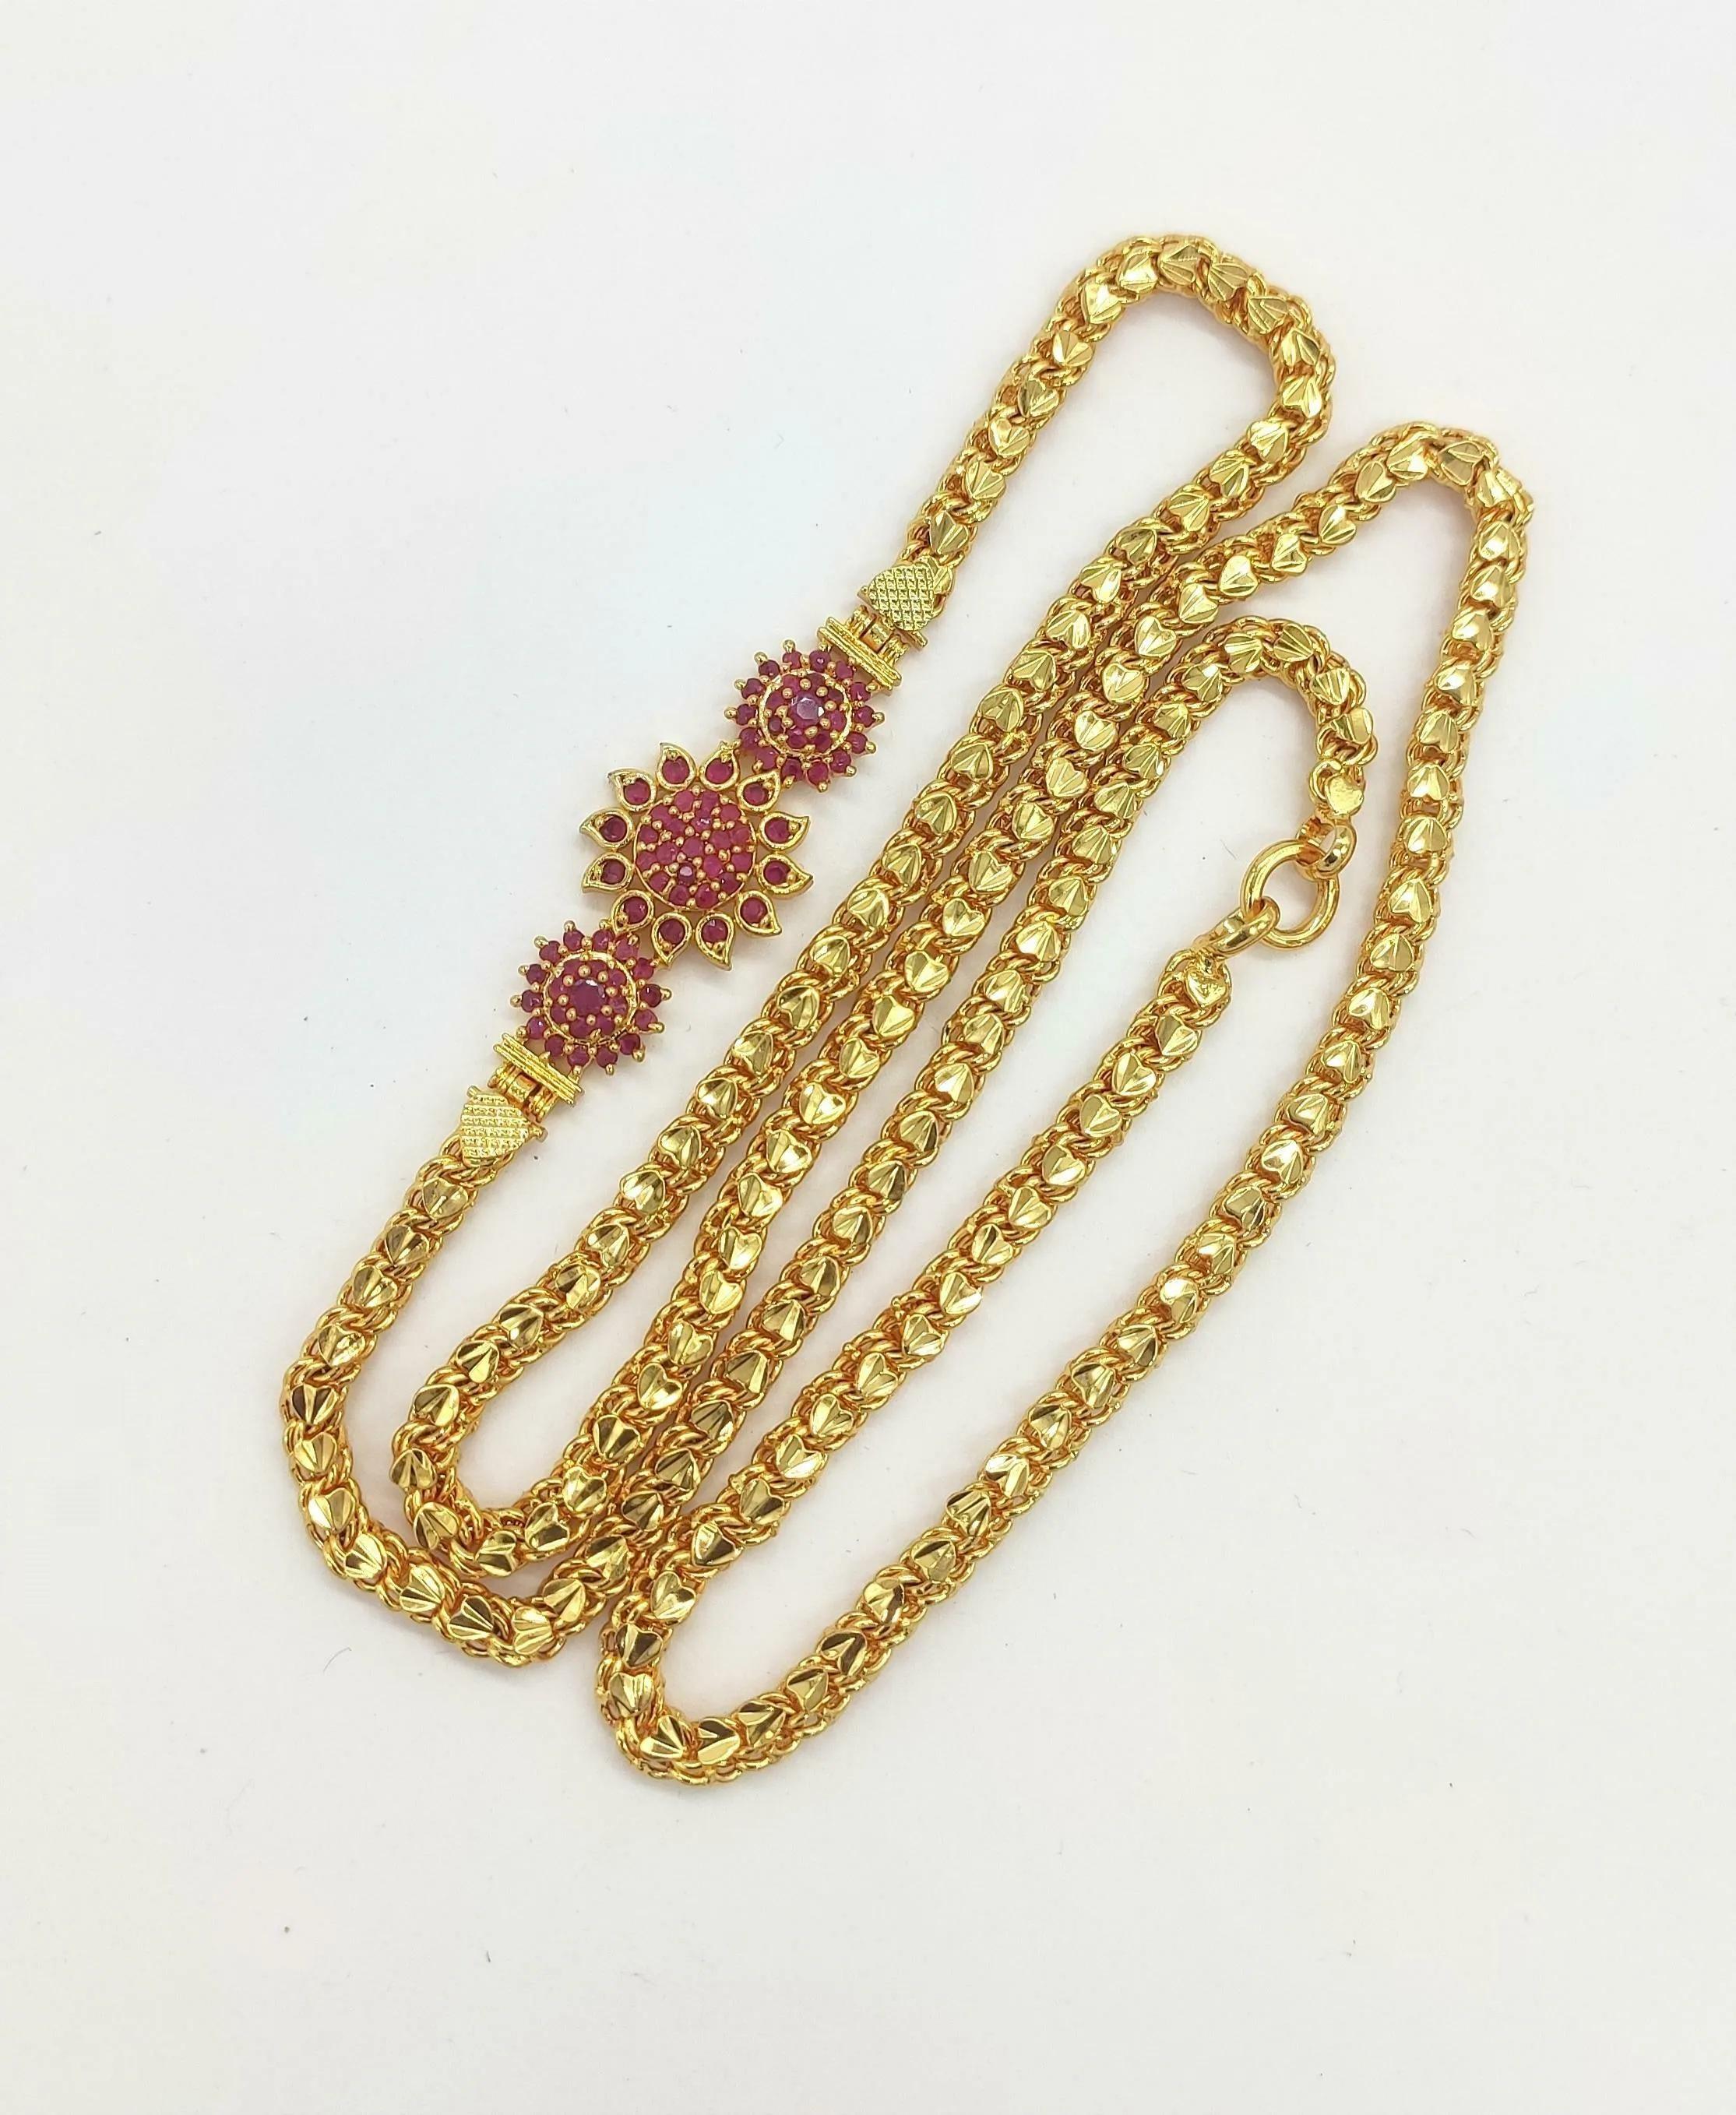
 Hanaa Pink Women Brass, Copper Micro Plated Gold American Diamond Mugapu Chain, 24 inch
Type: Necklaces & Pendants
Brand: Hanaa
Price: Rs. 372
 The Brand of HANAA jewelry comes with the coating of Micro Gold Plating on it, which makes it look similar to real 22-karat jewelry. The Brand Of Hanaa Providing you the premium quality products and Our main intention is to satisfy the customer needs. The product gives you stylish look, traditional and modern. This is the Hottest collection of fashion Jewellery.
Features: Base Material - Brass, Copper,Chain Type - Mugappu,Clasp Type - S-hook,Chain and Necklace Length - 26 inch,Chain and Necklace Thickness - 1.5 mm
Included: Pack of 1 x Micro Plated Gold American Diamond Mugapu Chain, 24 inch